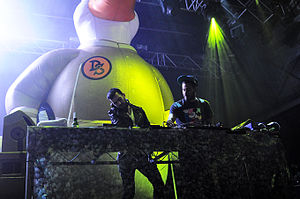
Duck Sauce
Armand Van Helden og A-Trak
Duck Sauce er et samarbejde mellem DJ's Armand van Helden og A-Trak.